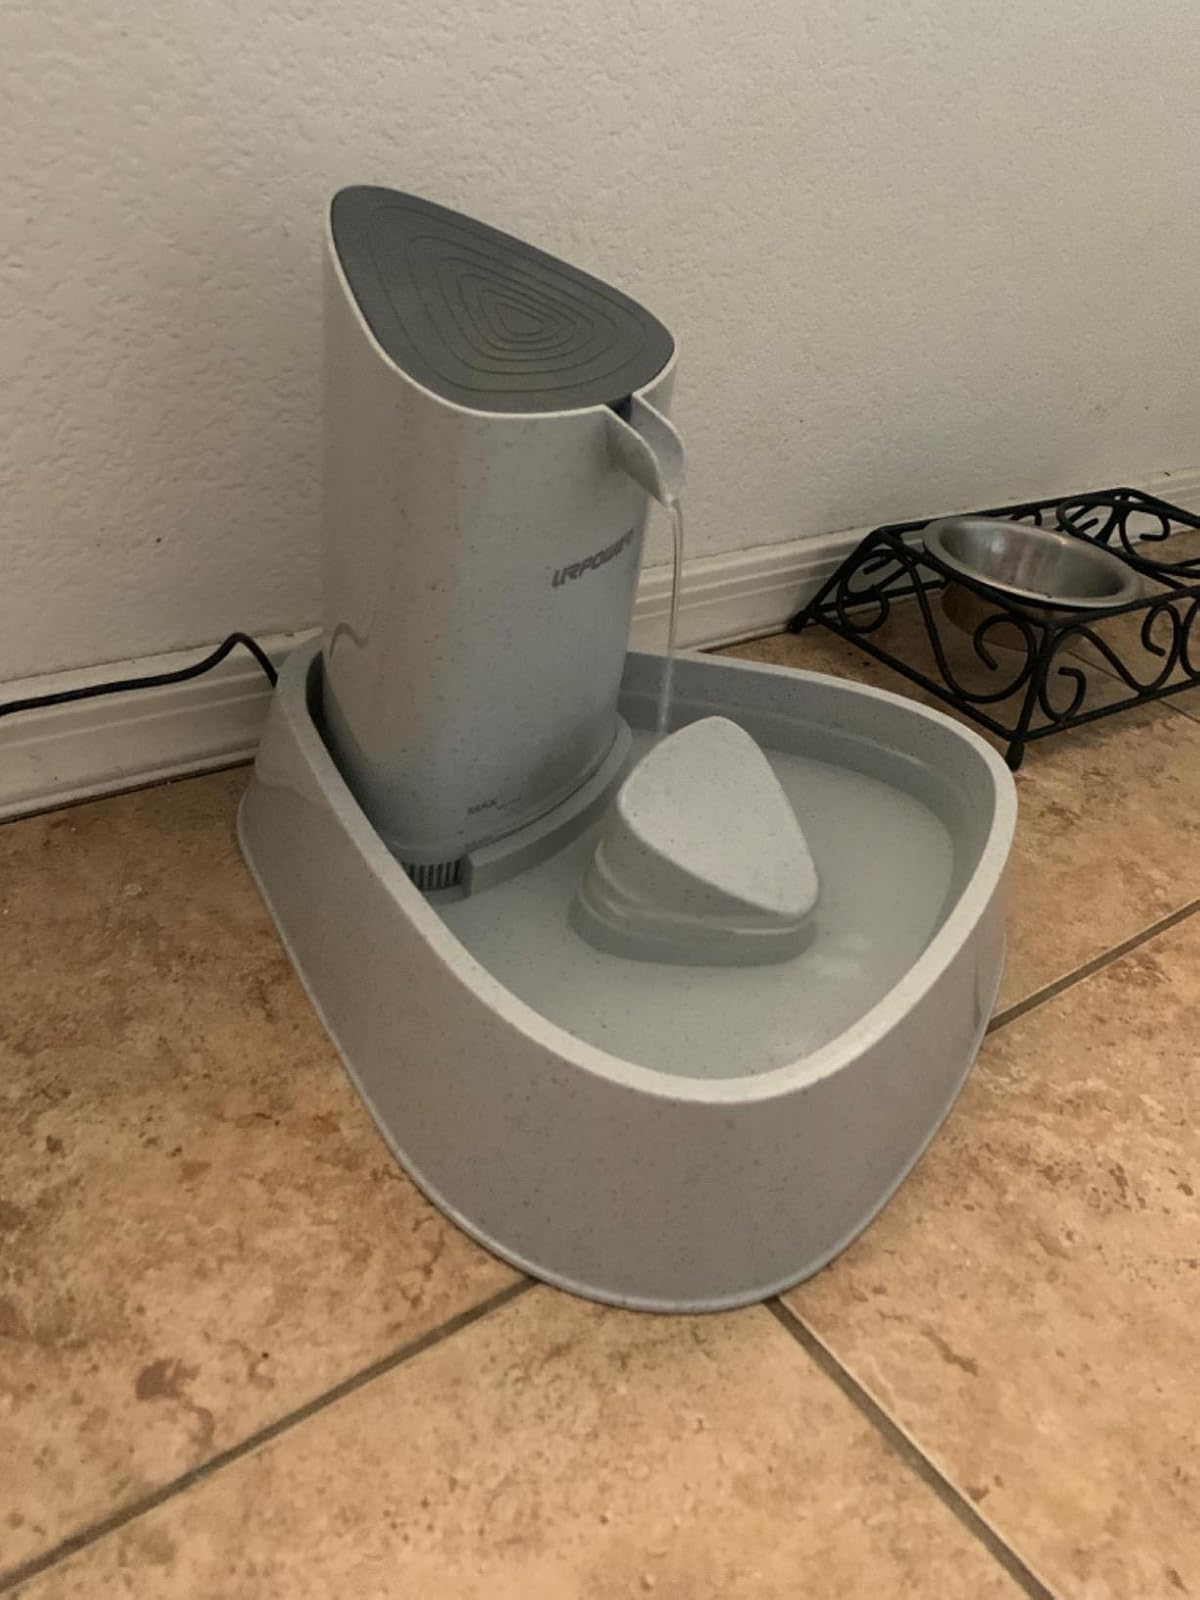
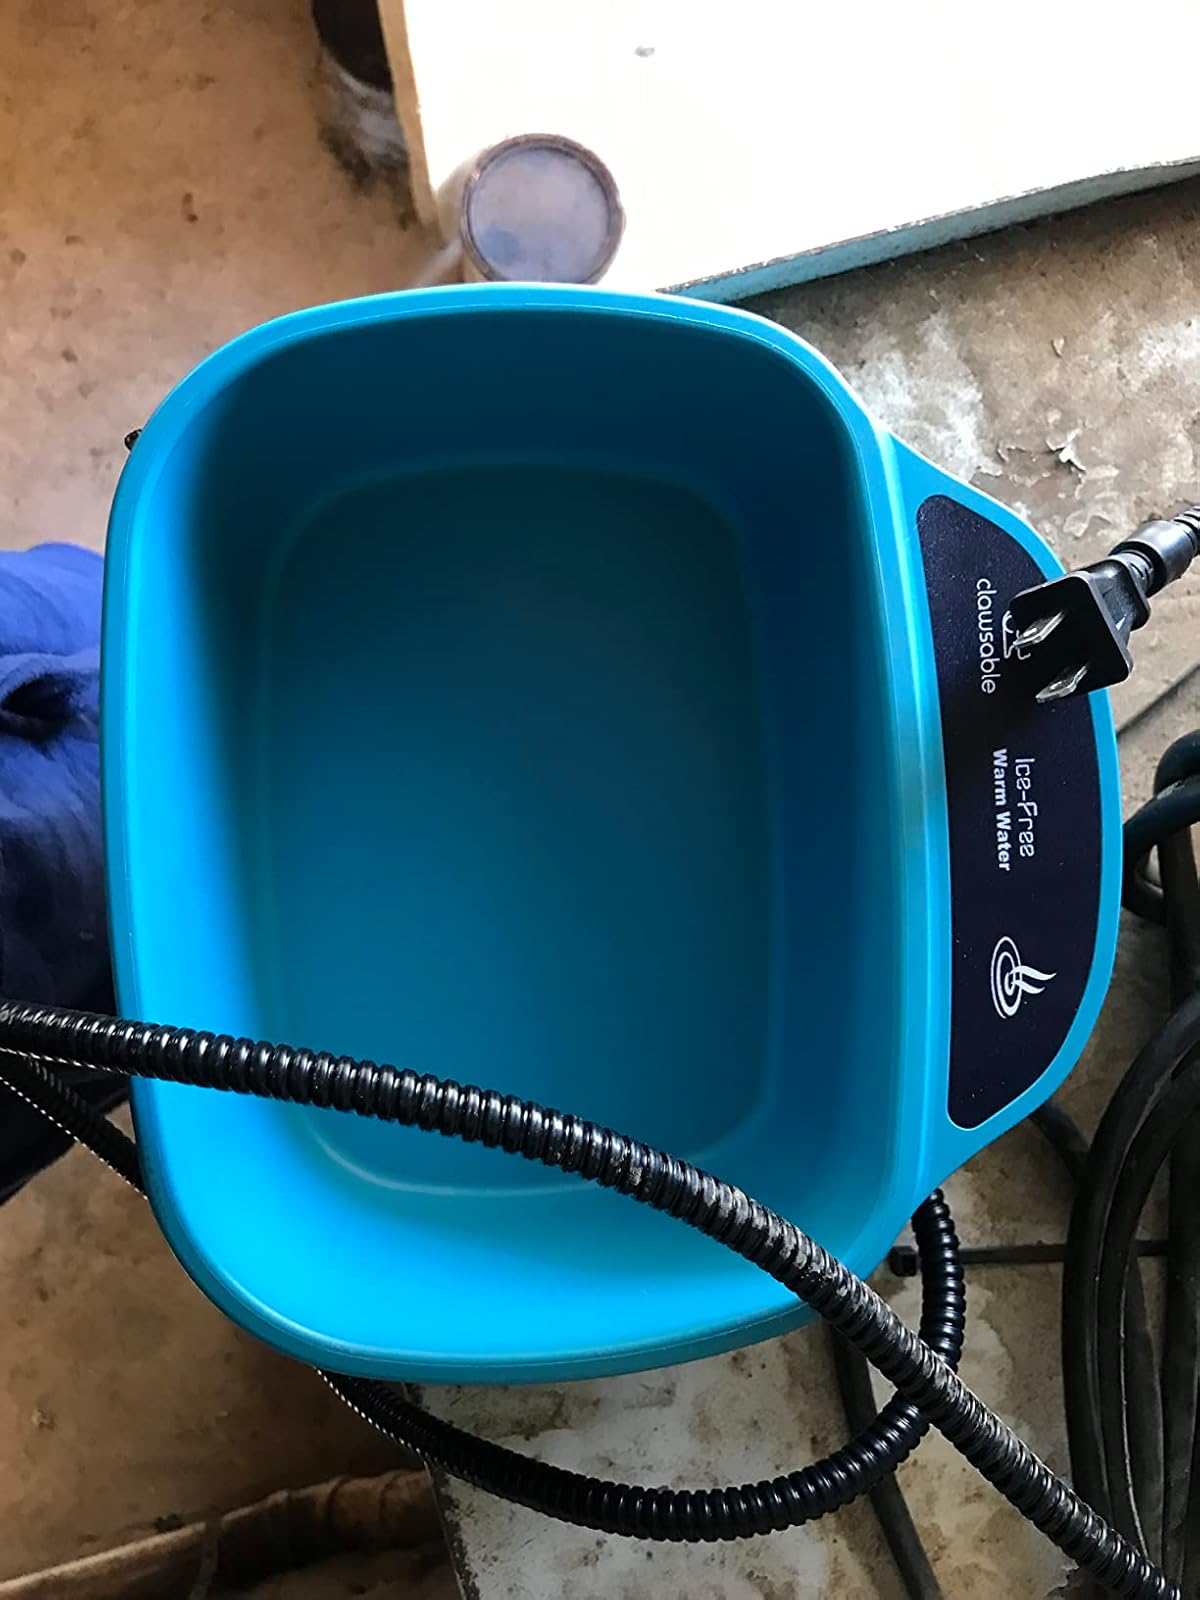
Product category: items_bowl
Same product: no